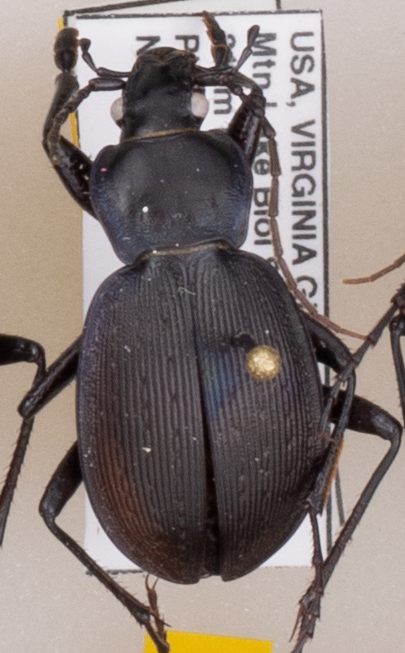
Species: Carabus goryi
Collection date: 2018-06-05
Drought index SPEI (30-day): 0.552
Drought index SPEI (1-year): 0.47
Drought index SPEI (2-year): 0.63